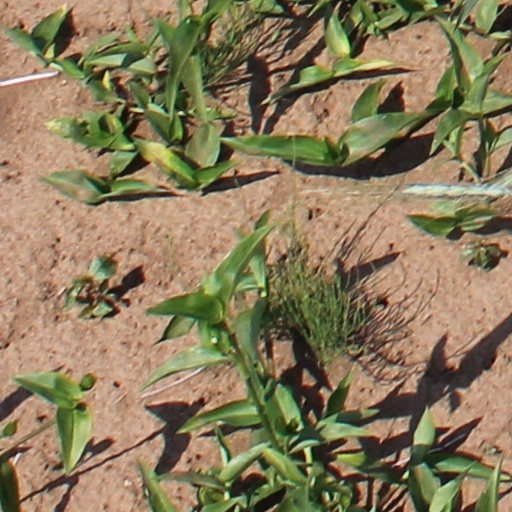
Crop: wheat